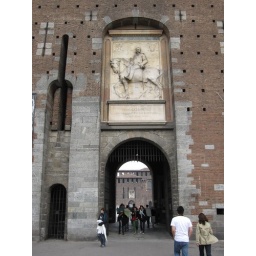
The Sforza castle gate through the wall beneath the Torre del Filarete tower.